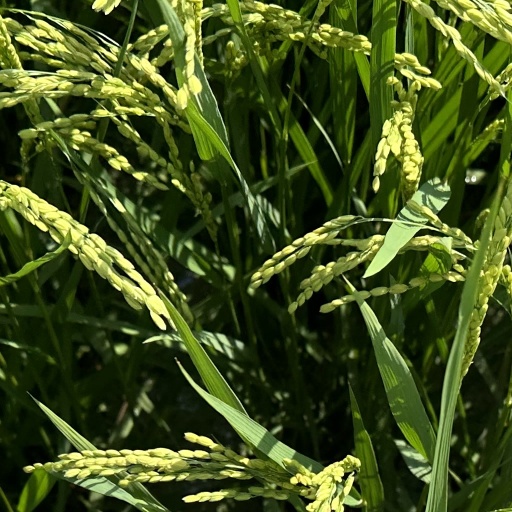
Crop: rice